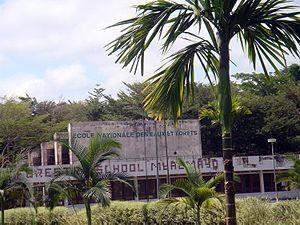
Mbalmayo est une commune du Cameroun située dans la région du Centre et le département du Nyong-et-So'o dont elle est le chef-lieu. Elle se trouve sur les bords du fleuve Nyong, à environ 50 km au sud de la capitale Yaoundé.